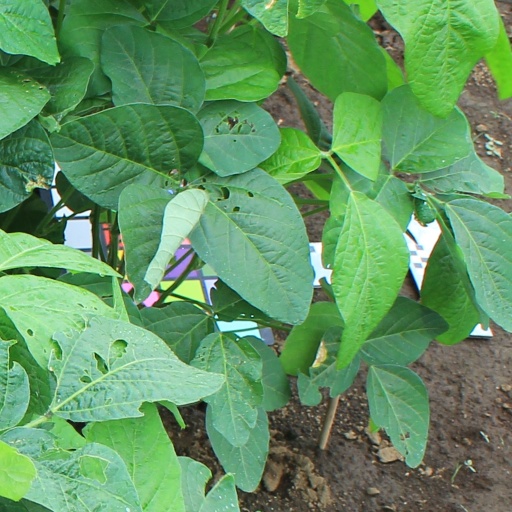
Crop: soybean